William Stevens Lawton

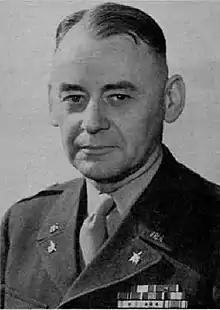
Brigadier General Lawton in 1947 as Commandant of the Seacoast Branch of the Field Artillery School

William Stevens Lawton (16 May 1900 – 26 February 1993) was a lieutenant general in the United States Army and served as the Army's Comptroller.